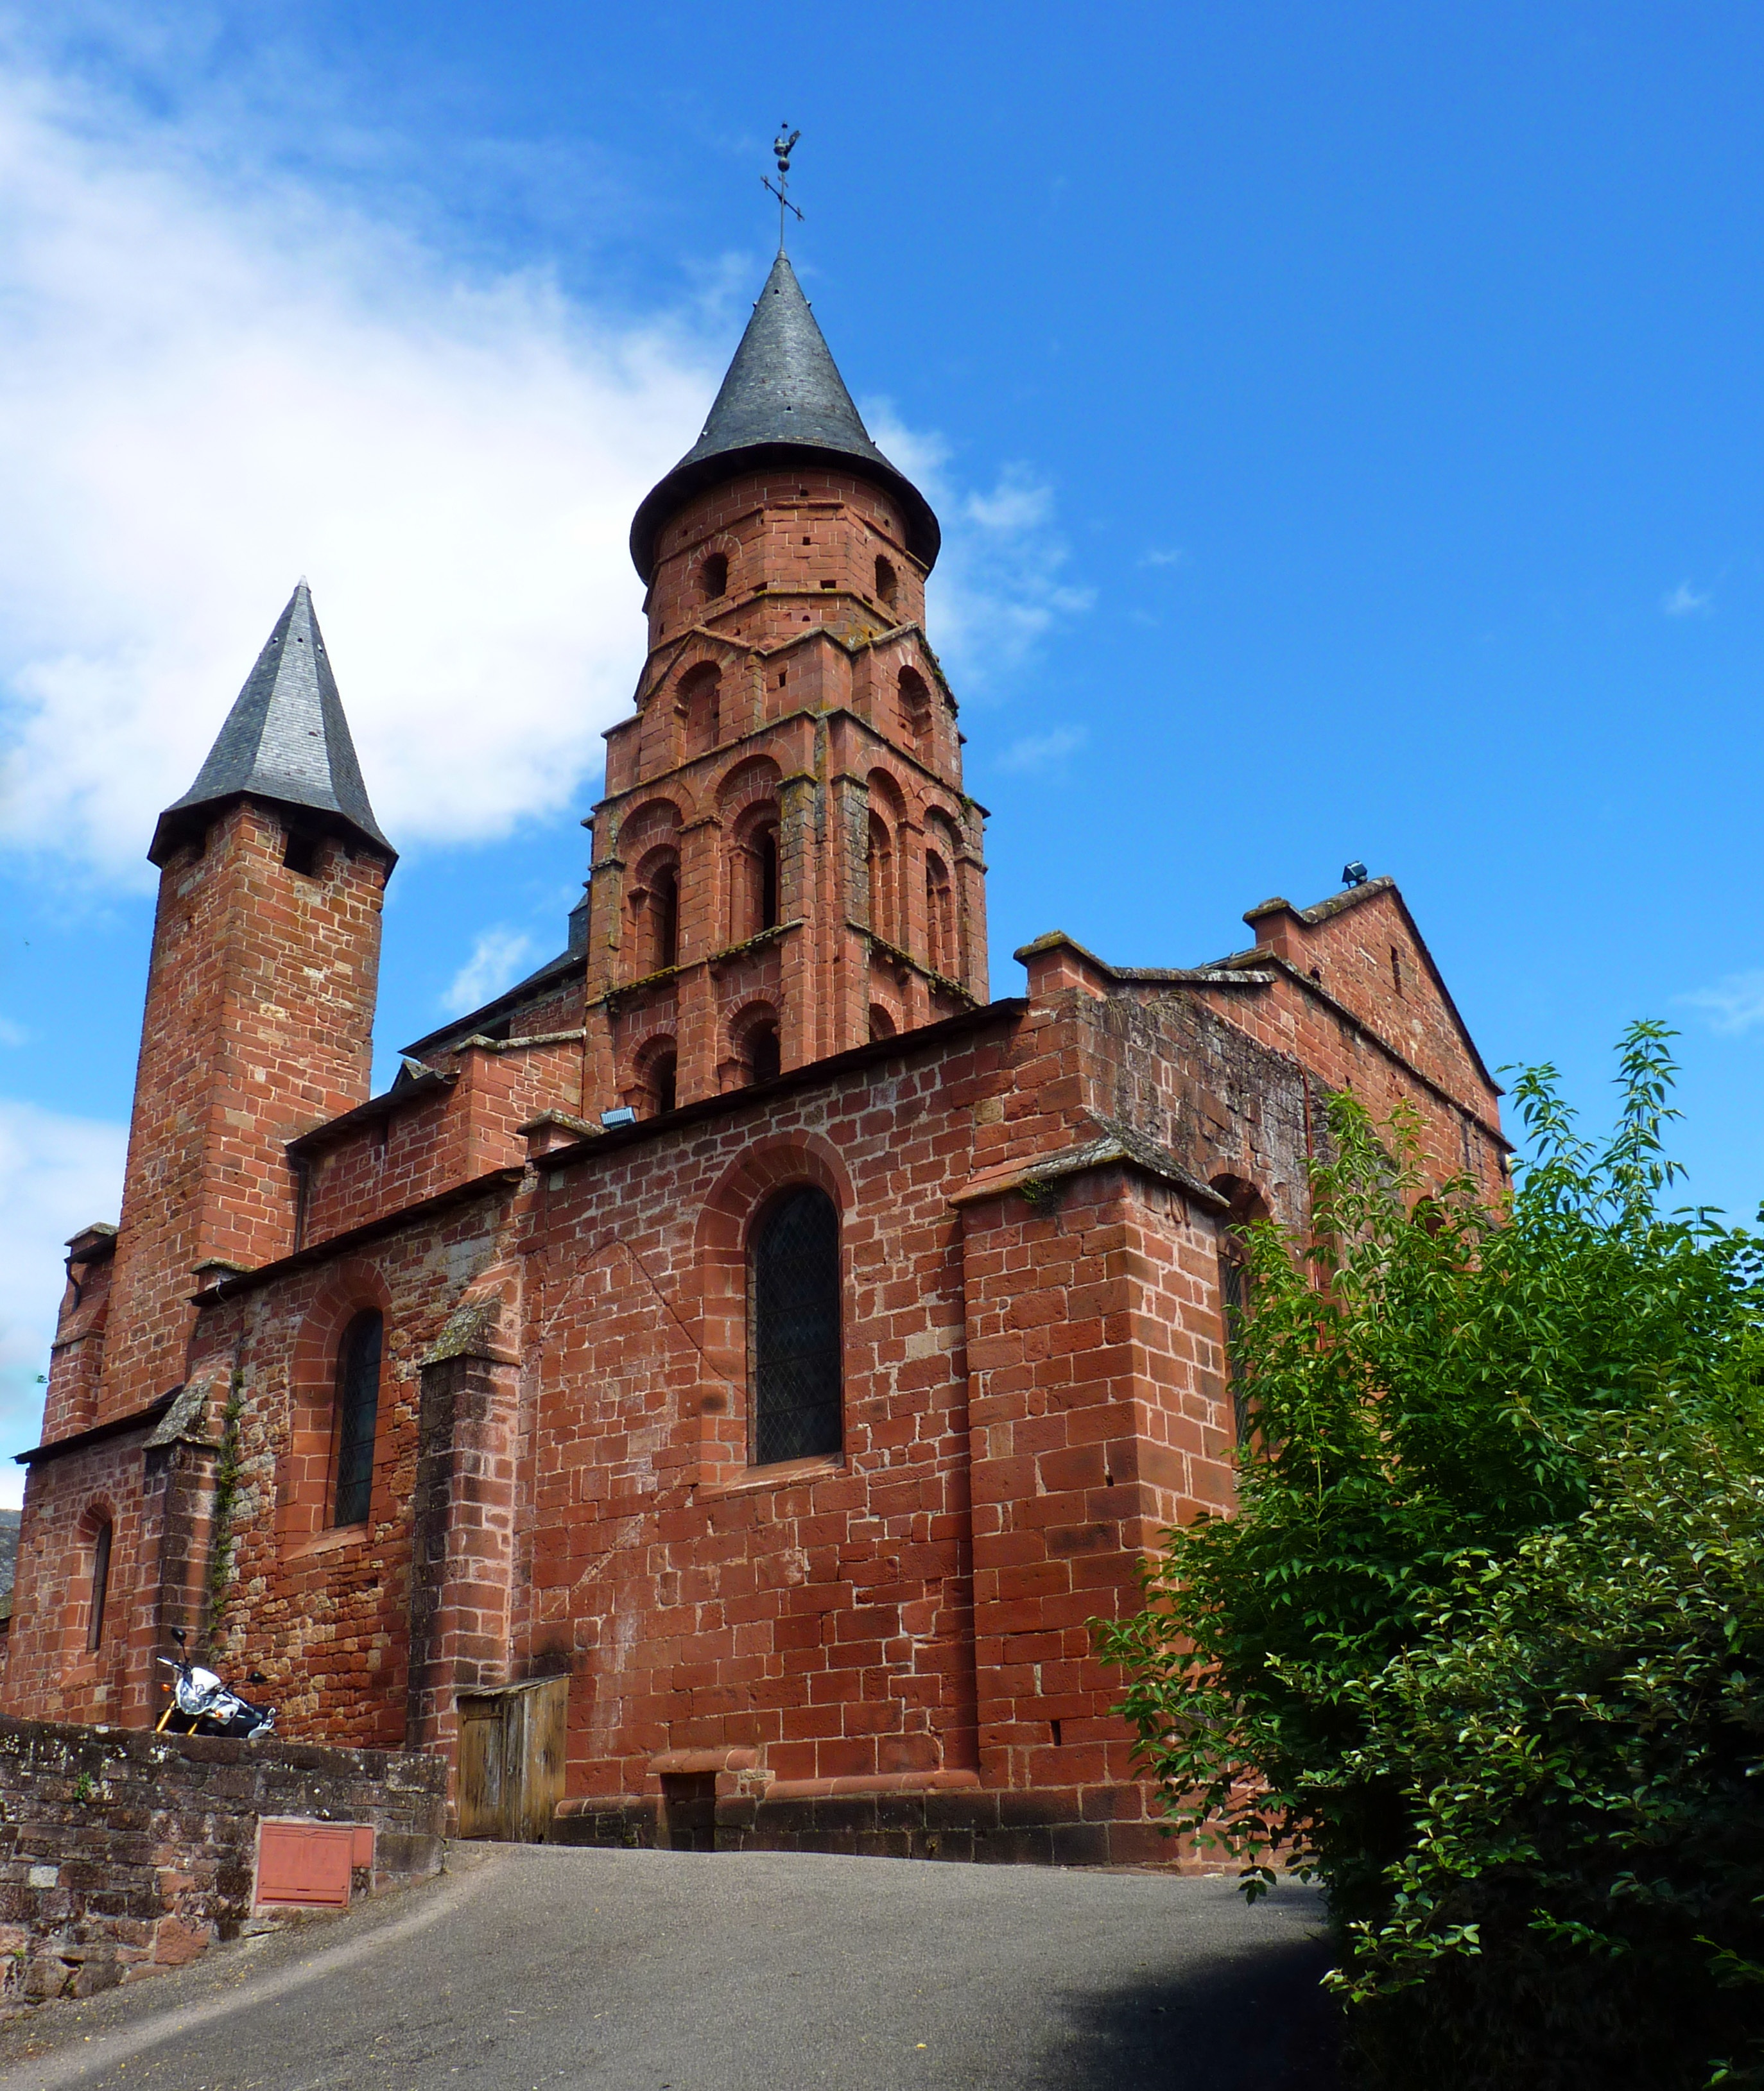
town, building, chateau, village, france, tower, castle, church, chapel, place of worship, old house, medieval, colors, steeple, monastery, heritage, estate, old houses, facades, old village, medieval village, tourist town, collonges red